Parrot

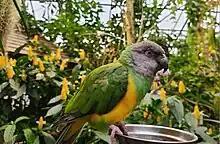
Senegal parrot in conservatory

The popularity of parrots as pets has led to a thriving—and often illegal—trade in the birds, and some species are now threatened with extinction. A combination of trapping of wild birds and damage to parrot habitats makes survival difficult or even impossible for some species of parrot. Importation of wild-caught parrots into the US and Europe is illegal after the Wild Bird Population Act was passed in 1992.